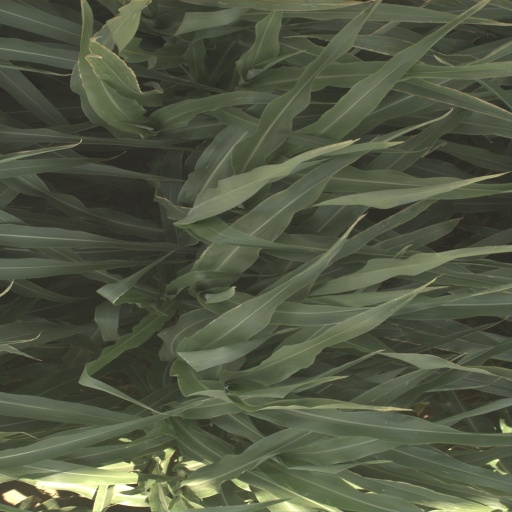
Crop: sorghum